Franklinton (Columbus, Ohio)

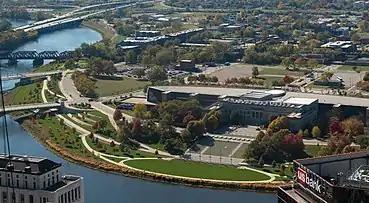
Genoa Park is at the edge of the neighborhood, between the Scioto River and COSI.

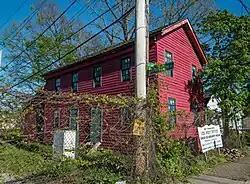
Former Franklinton Post Office, built 1807, the oldest building in Columbus still on its original foundations

The Scioto Peninsula is a geographic peninsula on the west bank of the Scioto River. The land was part of the early Franklinton settlement, and it is still largely considered part of the neighborhood, though some definitions place it in Downtown Columbus. The city government first designated the land as part of downtown in 1998, due to park improvements and COSI's establishment there at the time. The 2003 Franklinton Plan acknowledged that neighborhood residents perceive the space as distant and separated from their neighborhood, and recommended plant- and tree-lined corridors to visually link the areas.